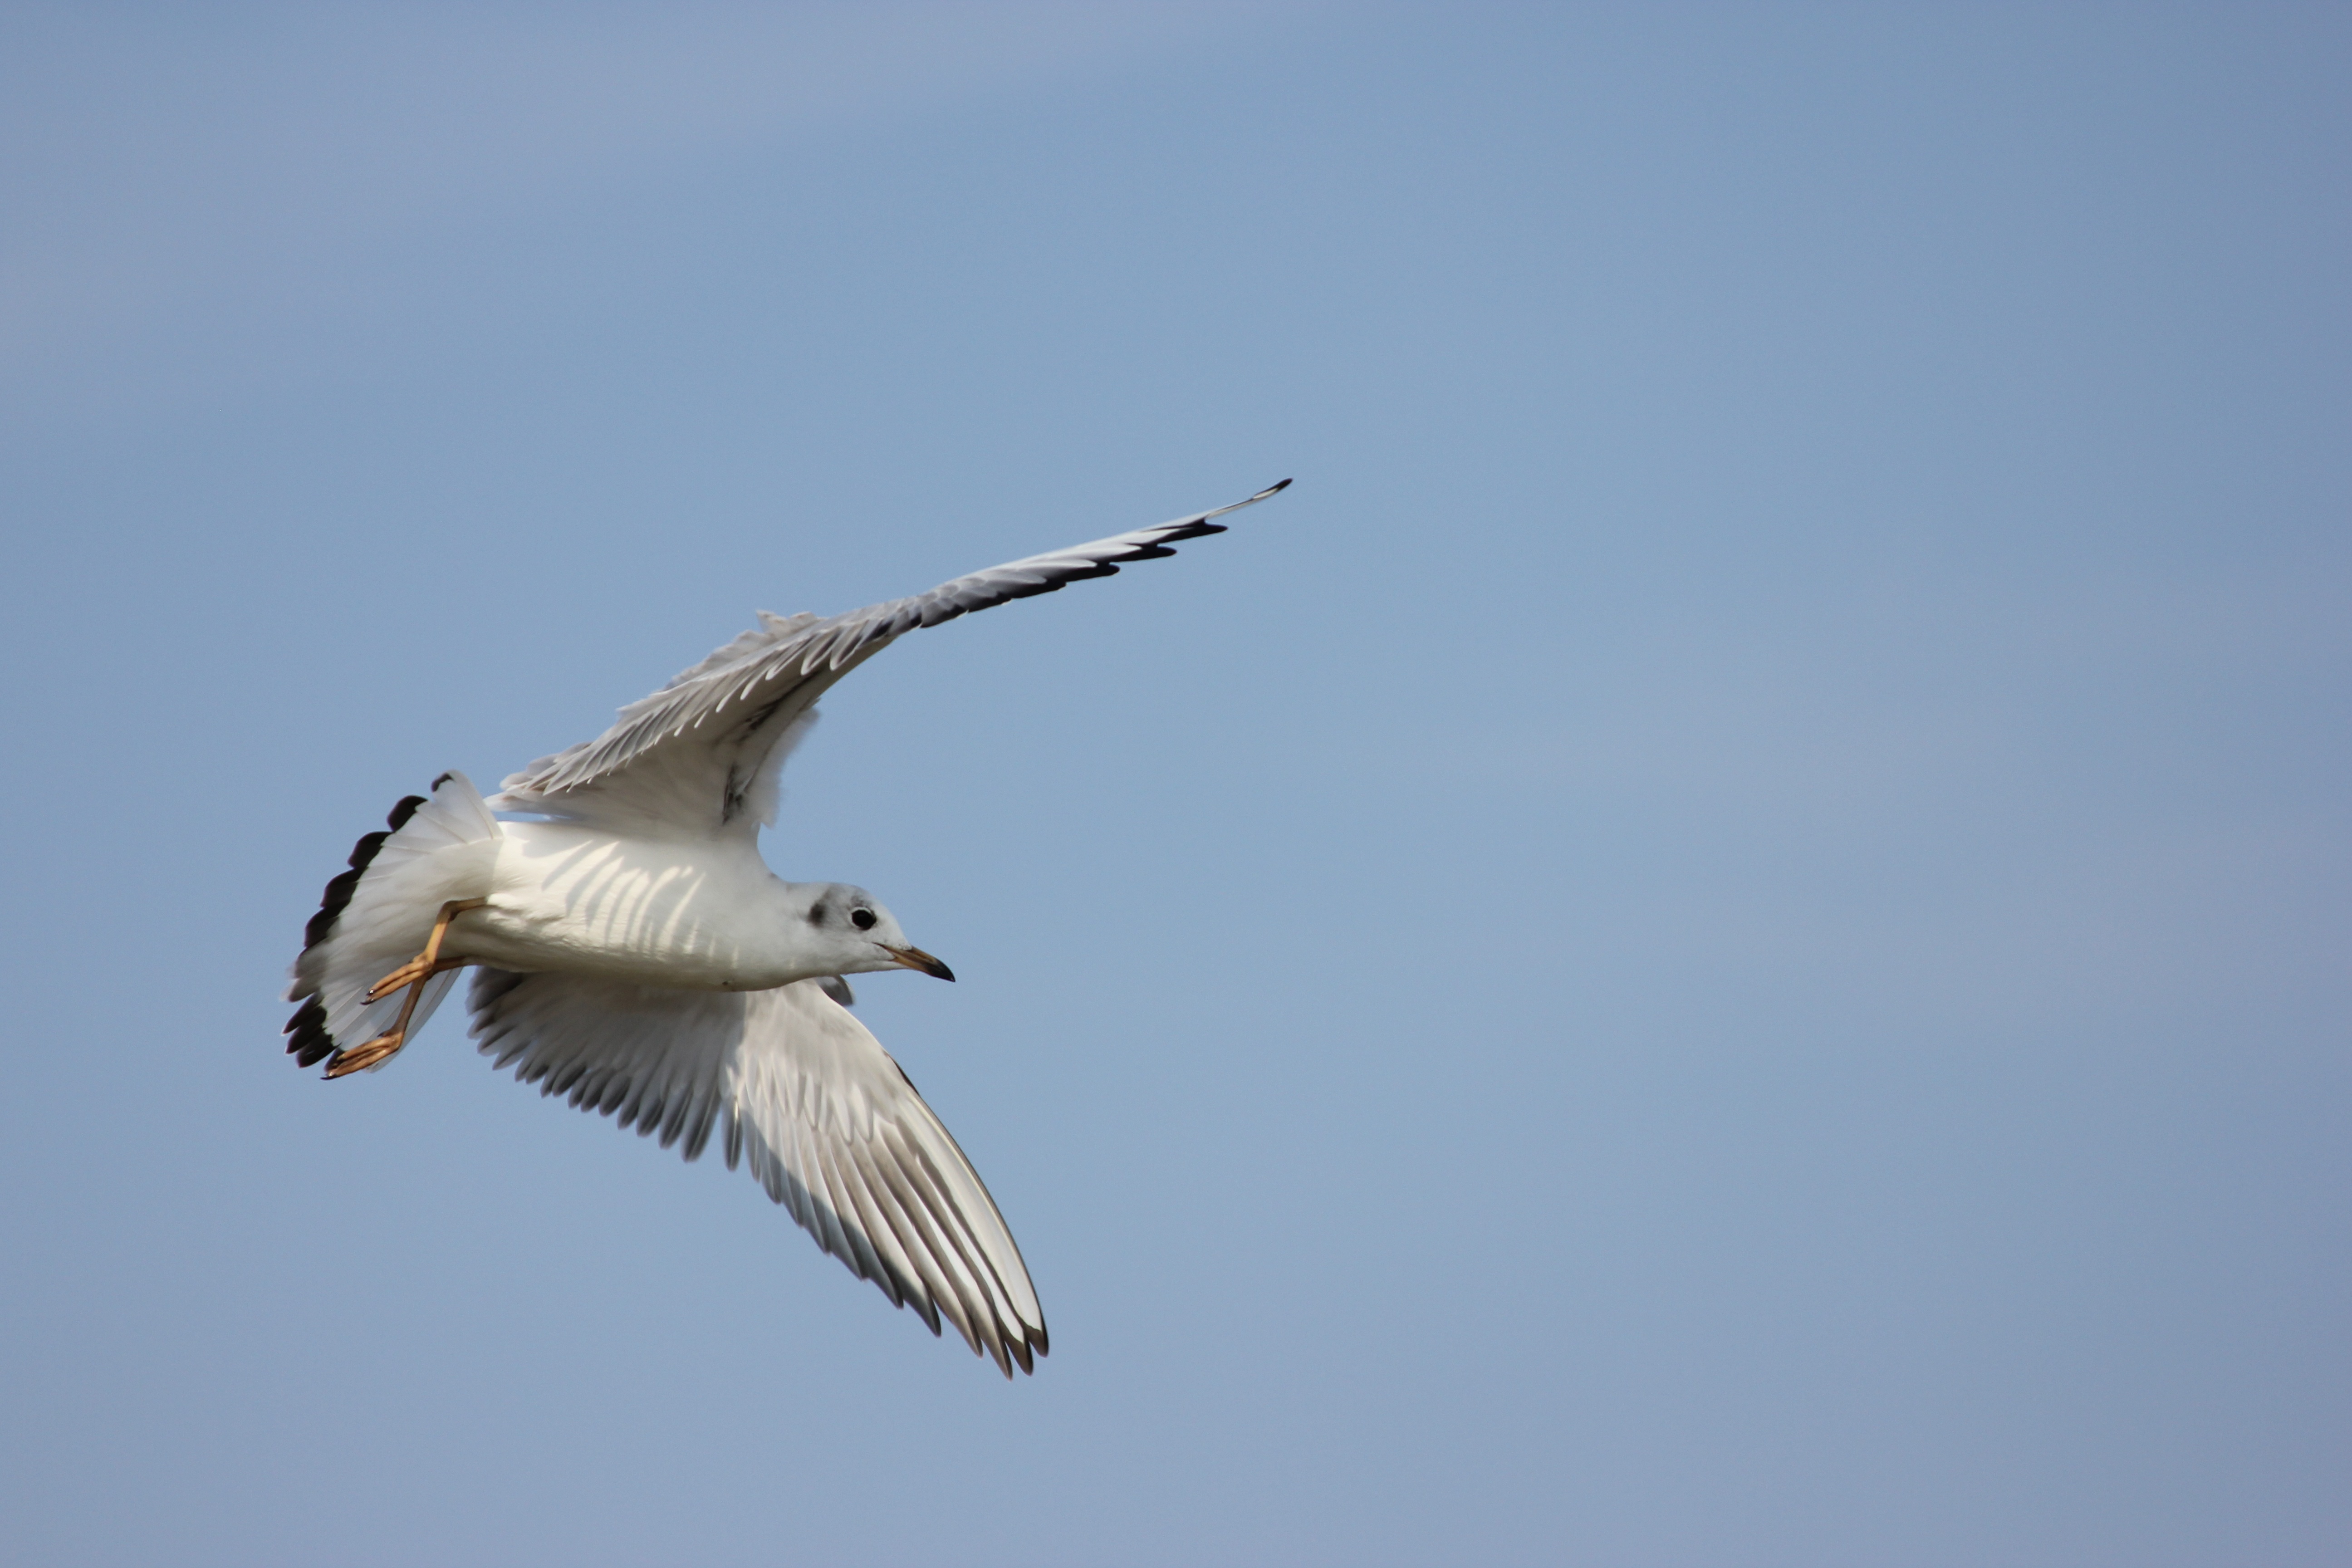
bird, wing, sky, seabird, seagull, gull, beak, flight, fauna, vertebrate, water bird, baltic sea